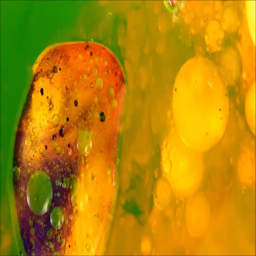
oil , water and ink mixing for a beautiful abstract